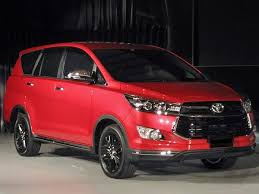
Label: noambulance